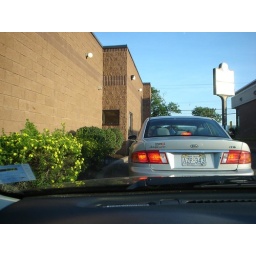
Horay for supper, then home in time for a shower and off to bed